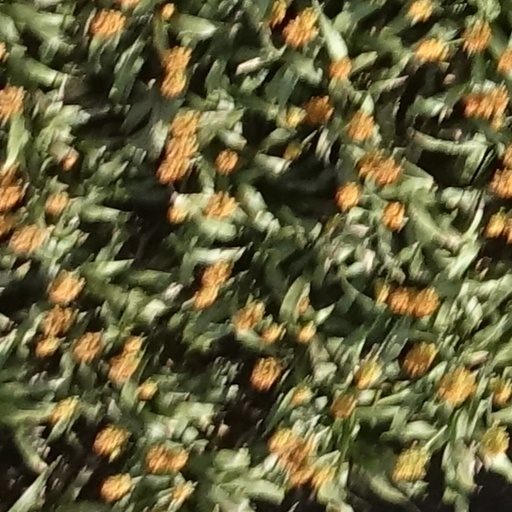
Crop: sorghum